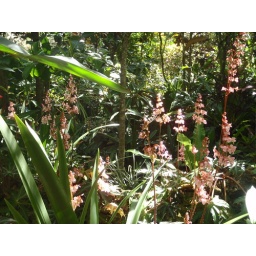
Walking through the forest in Lifou to get to the vanilla tree